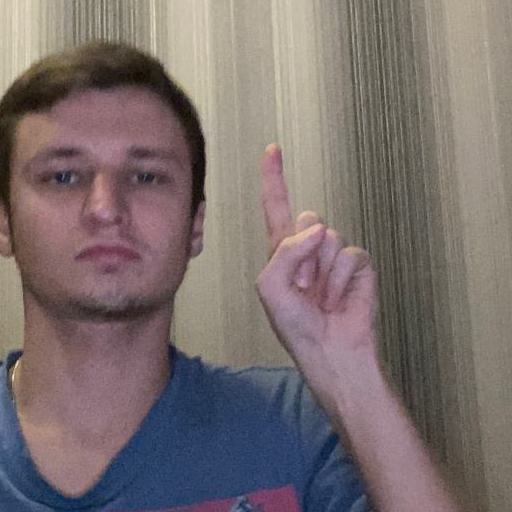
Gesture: one